Girl Genius

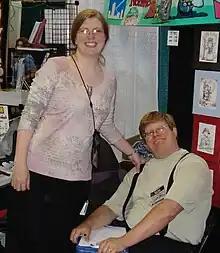
Kaja and Phil Foglio in 2007

The idea for the style of "Girl Genius" came about when Kaja Foglio went through some of Phil's loose drawings, saying in an interview: "I was going through all of Phil's old files and I was filing all of the old sketches, and I was coming across weird airships and cats in tophats with walking canes, and all of this wonderful... Victoriana sci-fi stuff... it was like 'Oh, this is everything I love!'" Phil Foglio said, "We wanted to do something with a strong female lead character. We both like the tropes associated with mad science, and I really enjoy drawing fiddly Victorian-style gizmos".